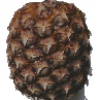
Label: Pineapple 1